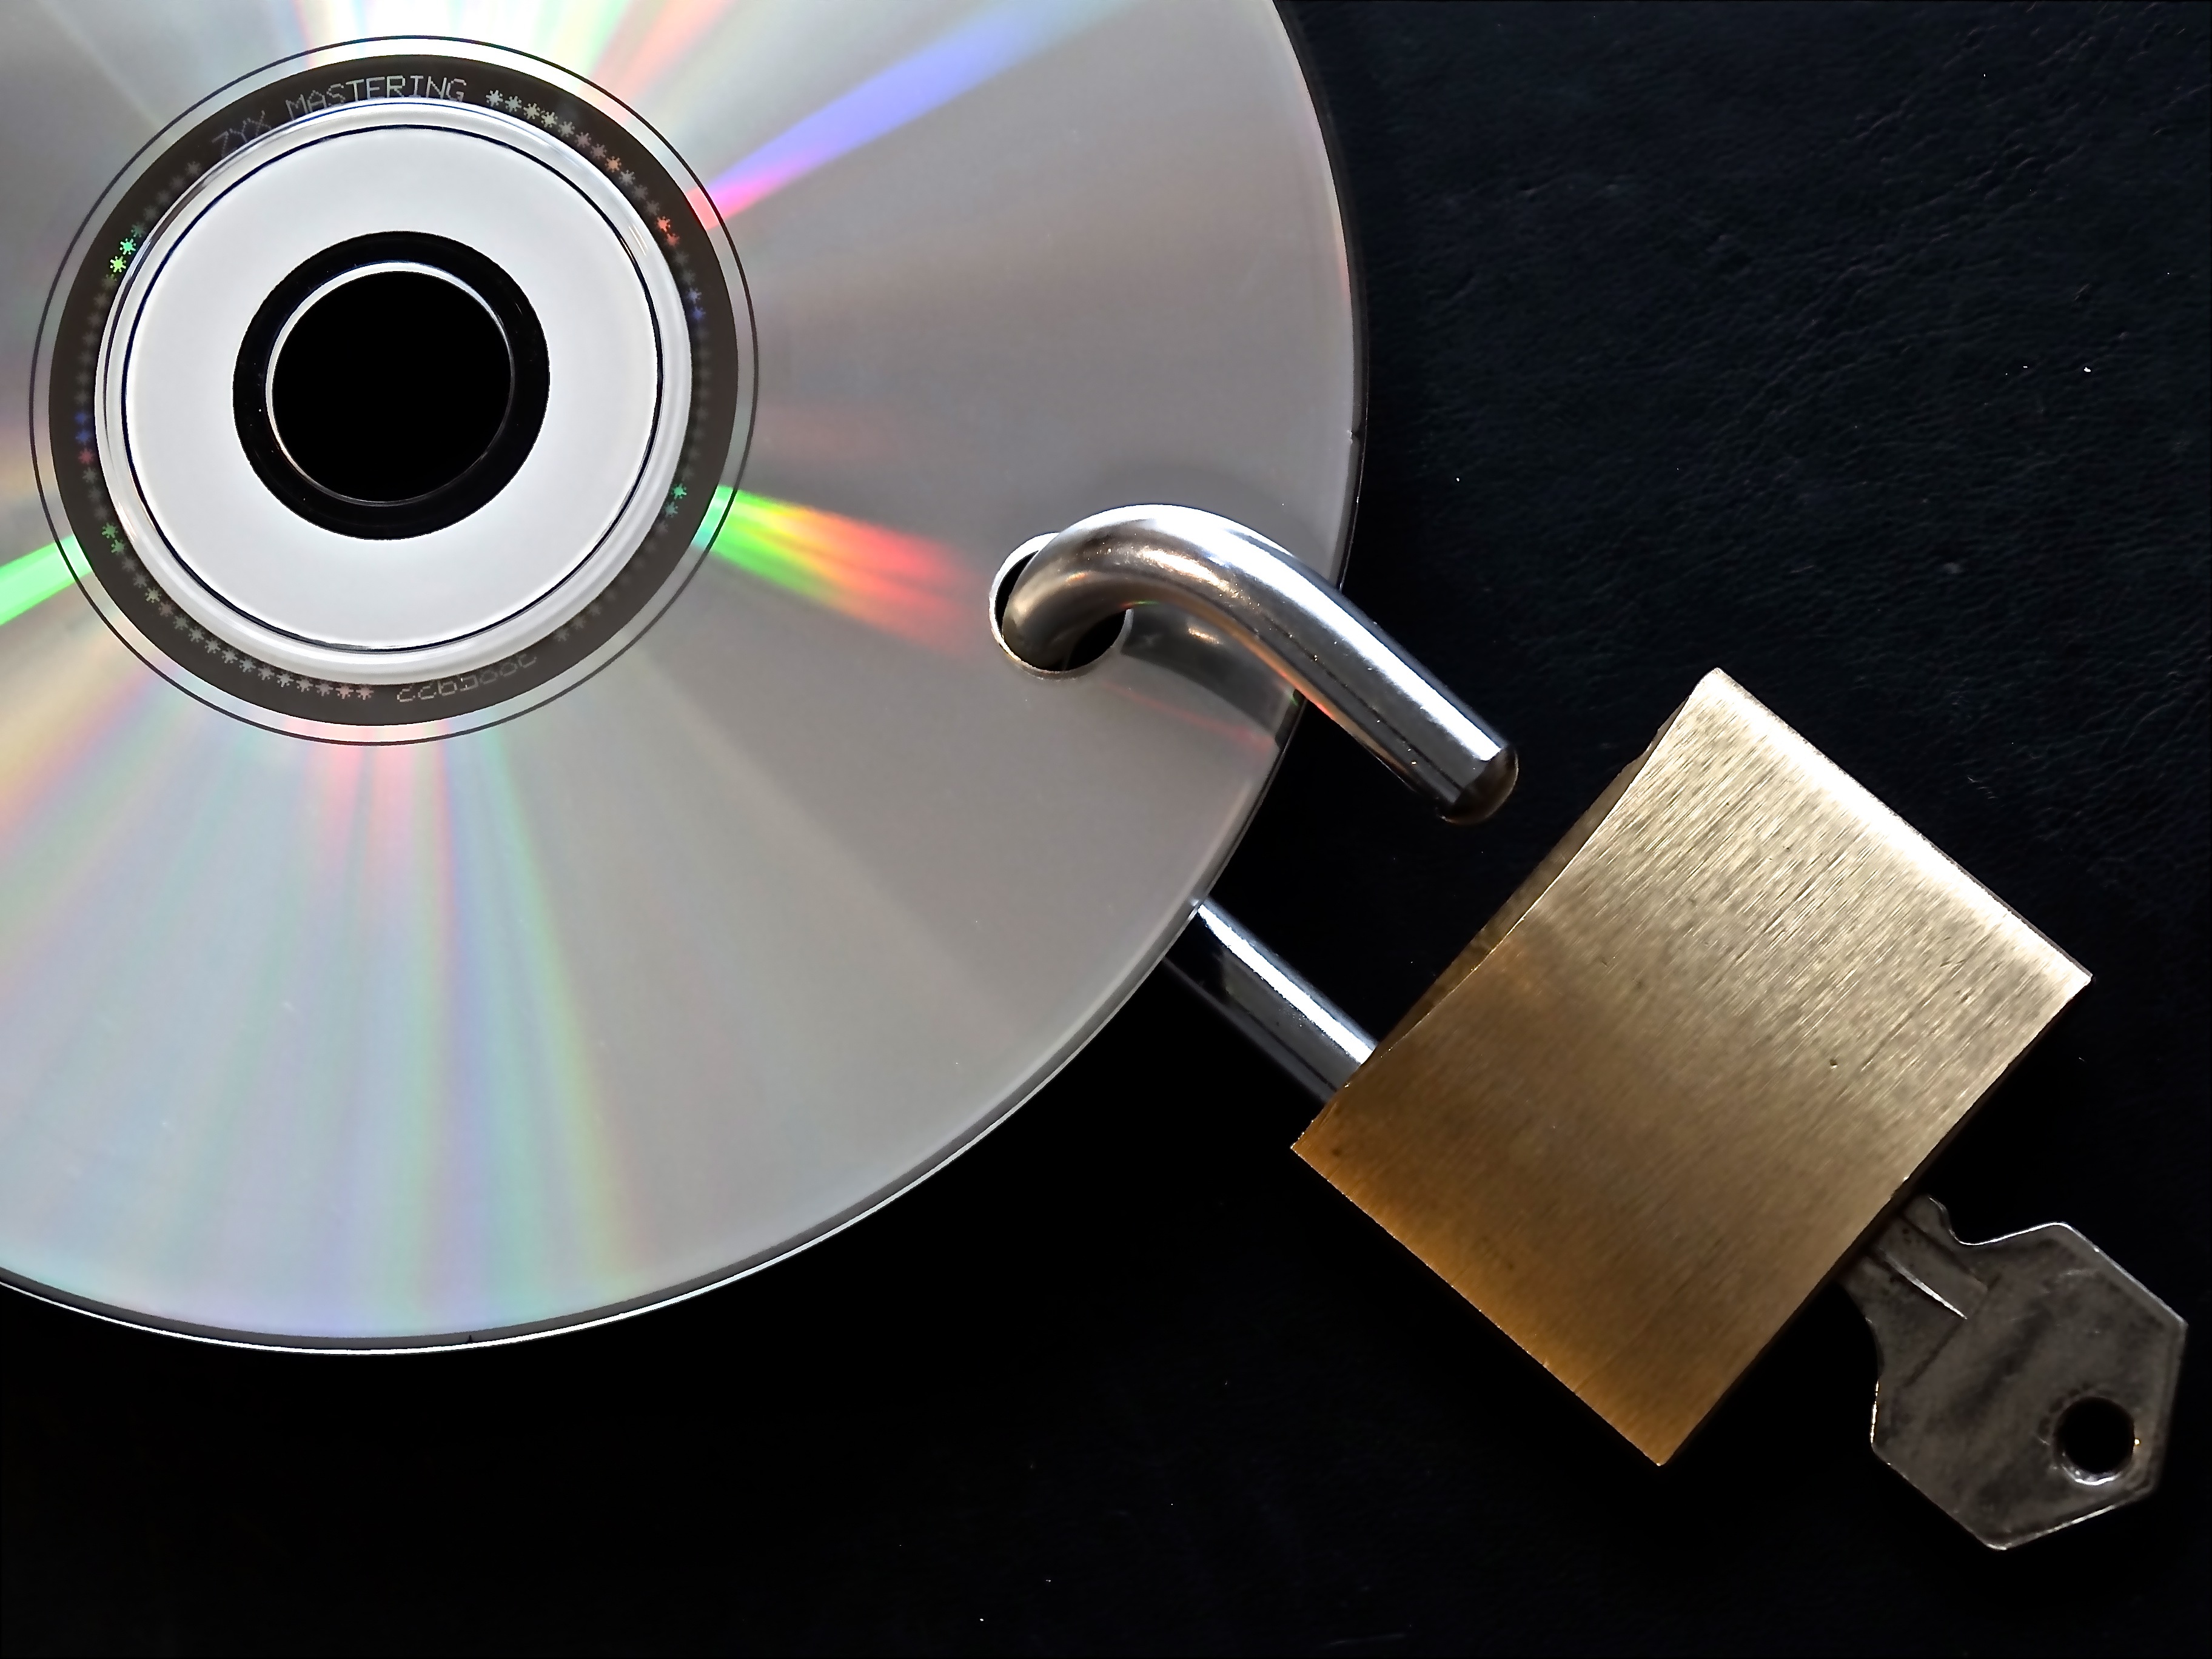
computer, open, technology, wheel, golden, metal, castle, security, circle, padlock, product, digital, cd, closed, dvd, shiny, to, password, uncertain, backup, data security, complete, u lock, backed up, data slice, privacy policy, unsecured, electronic device, data storage device, data backup, encrypted, access data